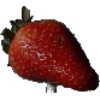
Label: Strawberry 1